Fairchild C-123 Provider

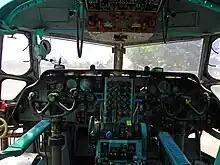
Cockpit of a C-123K Provider at the Castle Air Museum

On 1 February 1964, the overall control of South Star II was transferred from CIA to Studies and Observations Group (SOG), as part of U.S. Military Assistance Command Vietnam (MACV) in Saigon. The outfit was redesignated as Det. 1 of USAF's 75th Troop Carrier Squadron (TCS), but within SOG it was known as the First Flight Detachment (FFD).